Gary Puckett & The Union Gap

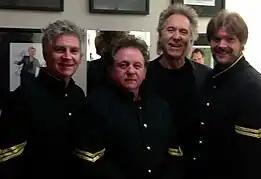
The Union Gap, ca. 2012

After the Union Gap was disbanded, Puckett had modest success as a solo artist with the 1971 album "The Gary Puckett Album" on Columbia, and later mostly performing and re-recording the band's songs. By 1973, he had essentially disappeared from music, opting instead to study acting and dance and performing in theatrical productions in and around Los Angeles. A comeback tour engineered by music writer Thomas K. Arnold brought him to Las Vegas, Nevada in 1981, and from that point on he became a regular on the national oldies circuit. Puckett was on the bill for the first major Monkees reunion tour in 1986, along with The Grass Roots featuring Rob Grill and the current version of Herman's Hermits (minus Peter Noone). He has also released some new material, including a 2001 holiday album entitled "Gary Puckett at Christmas". In 1994 and 2002 Puckett performed at the Moondance Jam near Walker, Minnesota. As of 2010, Puckett continued to perform live concerts in venues across the US, including oldies circuit tours with the Association and the Lettermen. On June 20, 2010, Puckett performed for the first time in Union Gap, Washington, the namesake city of his former band.